Étoile Sportive du Sahel

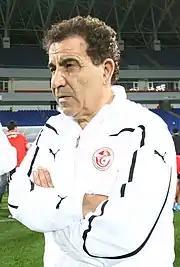
Faouzi Benzarti won with ESS 4 Tunisian leagues (1987, 2007, 2016 and 2023).

In February 2013, former Cameroon coach Denis Lavagne was appointed to lead the team to qualify for the playoff phase of the local championship and competed for the last round before finishing in third place. In fact, ESS was champions in the first half of the last round. And despite the team exceeded JSM Béjaïa in the first round, the team failed to qualify for the semi-finals of the 2013 CAF Confederation Cup after losing to CS Sfaxien and Stade Malien. As for the 2012 Tunisian Cup, which was completed in 2013, ES Sahel won it after beating CS Sfaxien 1–0 to be the first trophy they have won in the last five years.